Found object

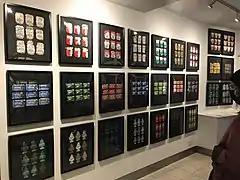
Art made from trash found on the streets of New York City by artist Bobby Puleo (2021)

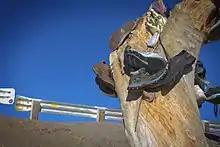
A permanent yet evolving example of junk art on Highway 66 near Amboy, California

A specific subgenre of found objects is known as trash art or junk art. These works primarily comprise components that have been discarded. Often they come quite literally from the trash. One example of trash art is trashion, fashion made from trash. Marina DeBris takes trash from the beach and creates dresses, vests, and other clothes. Many organizations sponsor junk art competitions. Trash art may also have a social purpose, of raising awareness of trash.